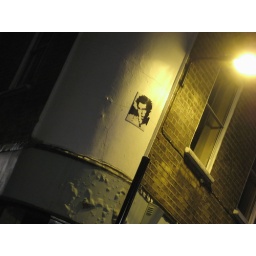
More street art, a mans face near a great bar in Soho